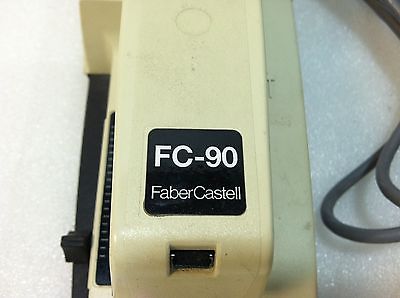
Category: stapler